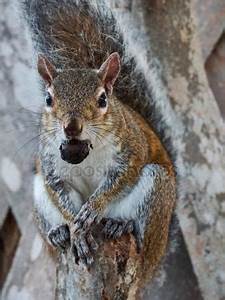
Label: squirrel